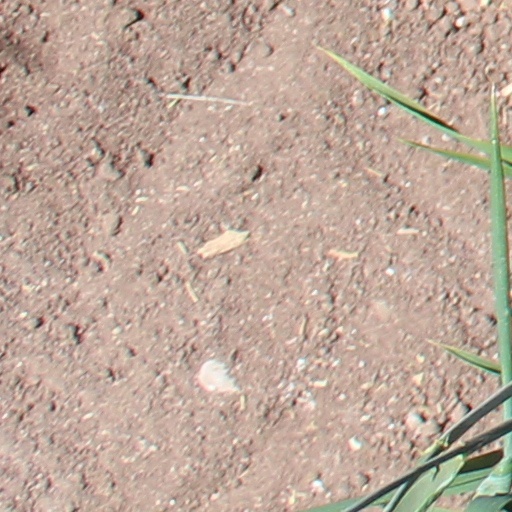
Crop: wheat